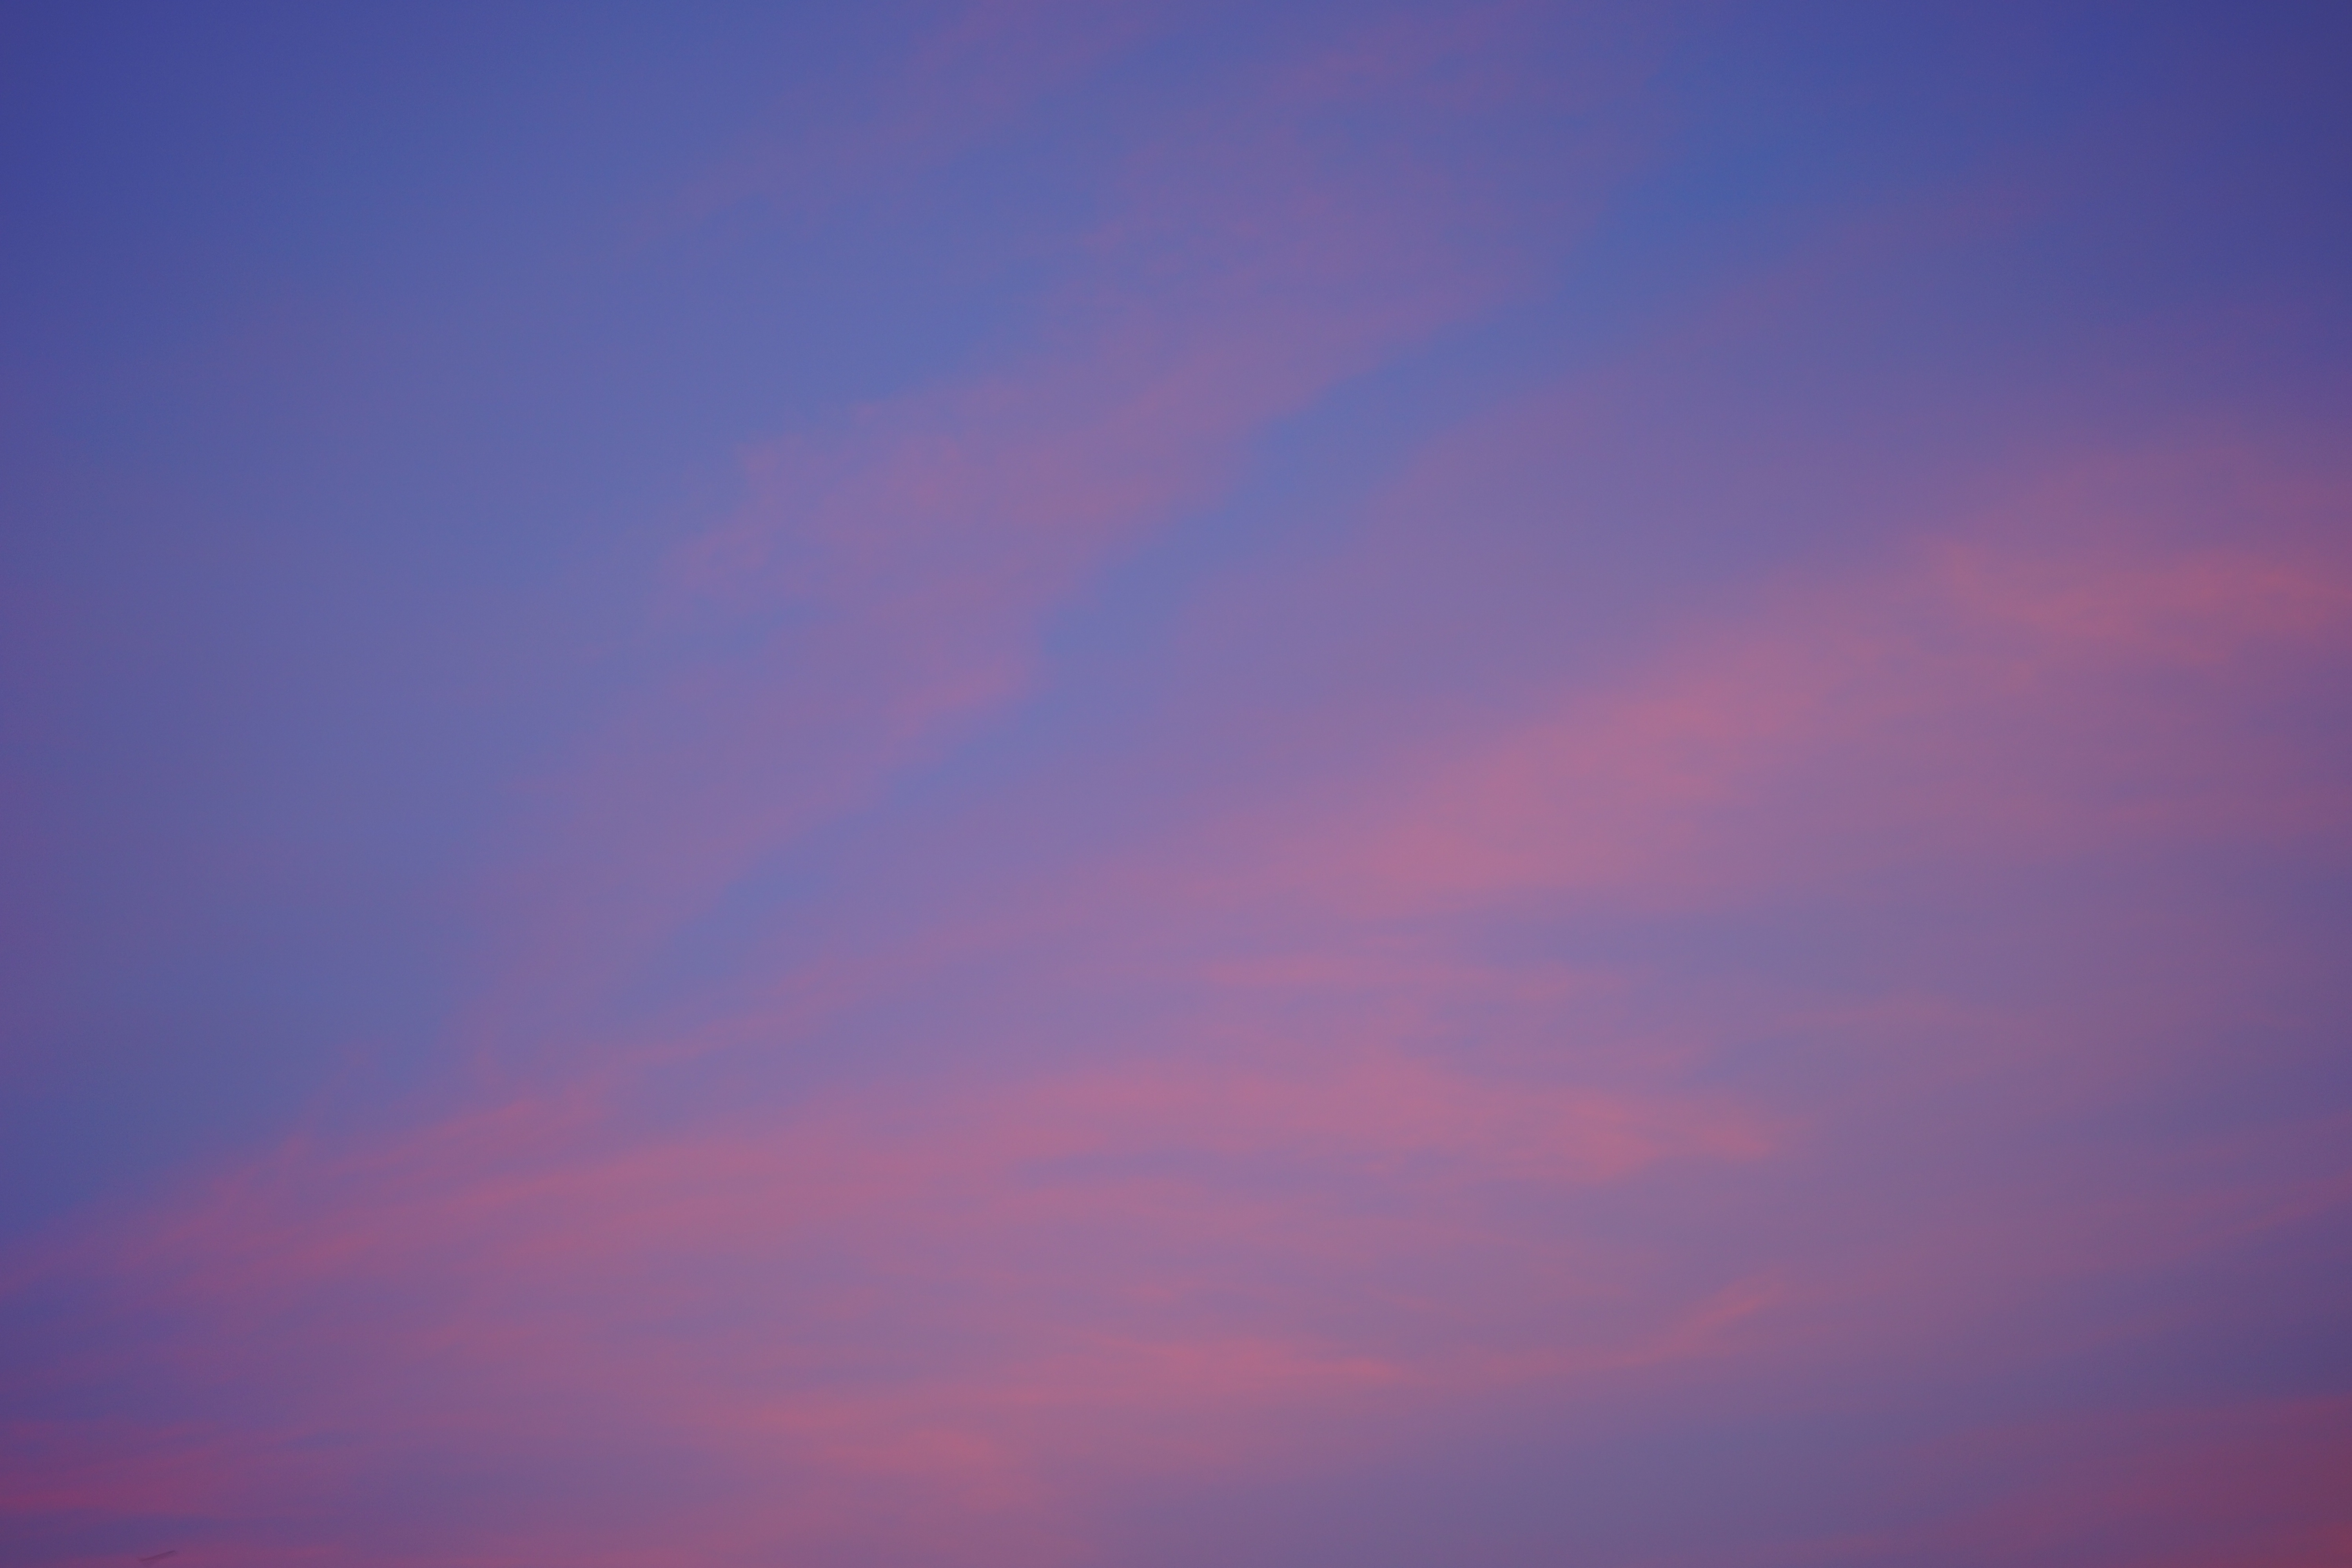
horizon, cloud, sky, sunrise, sunset, sunlight, dawn, atmosphere, dusk, daytime, evening, red, romance, blue, pink, reddish, afterglow, pastellfarben, meteorological phenomenon, red sky at morning